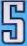
Number: 5